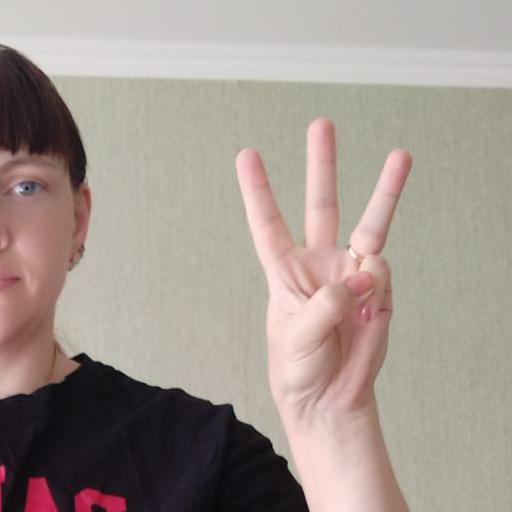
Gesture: three